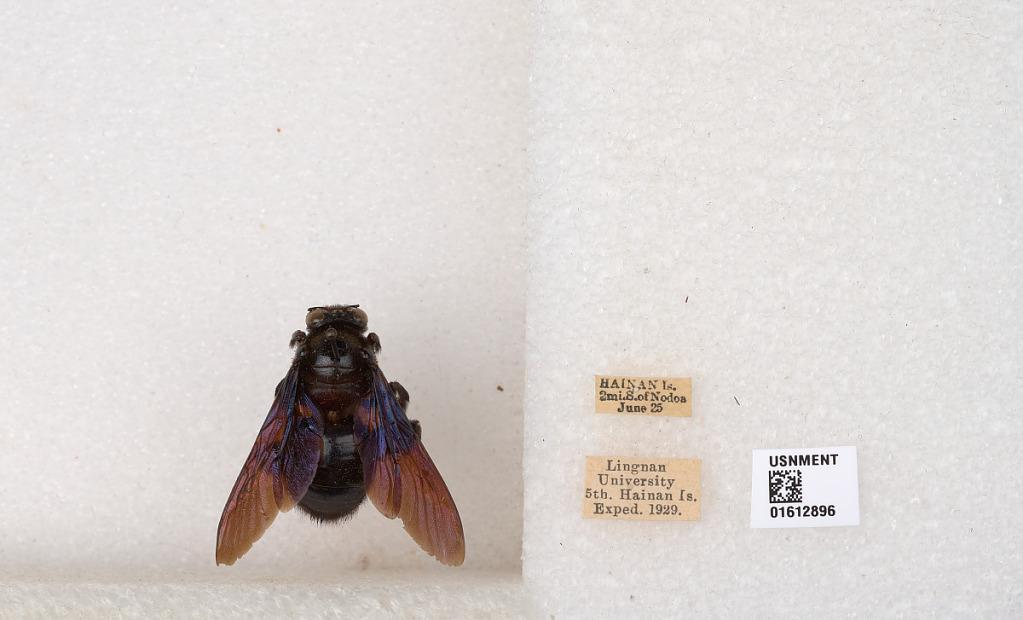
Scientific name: Xylocopa
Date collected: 1929-6-25
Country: China
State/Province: Hainan
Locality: Hainan Is., 2 mi. S. of Nodoa